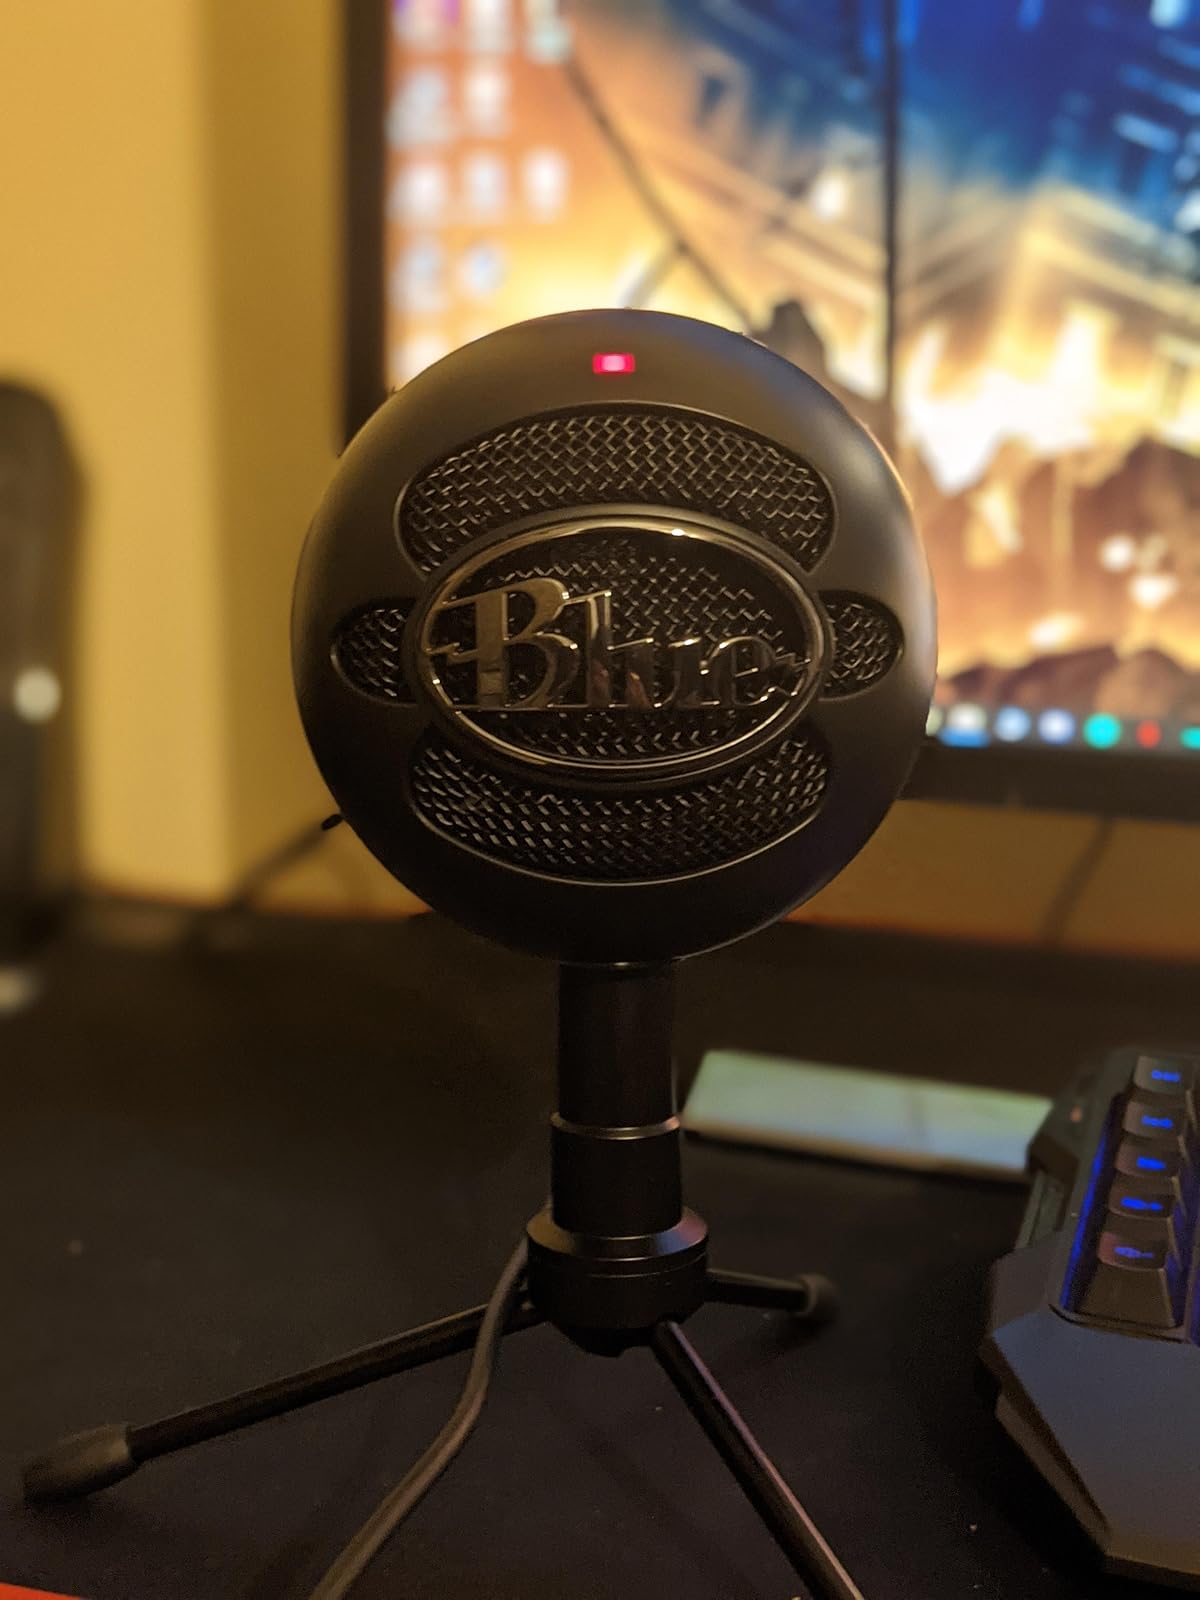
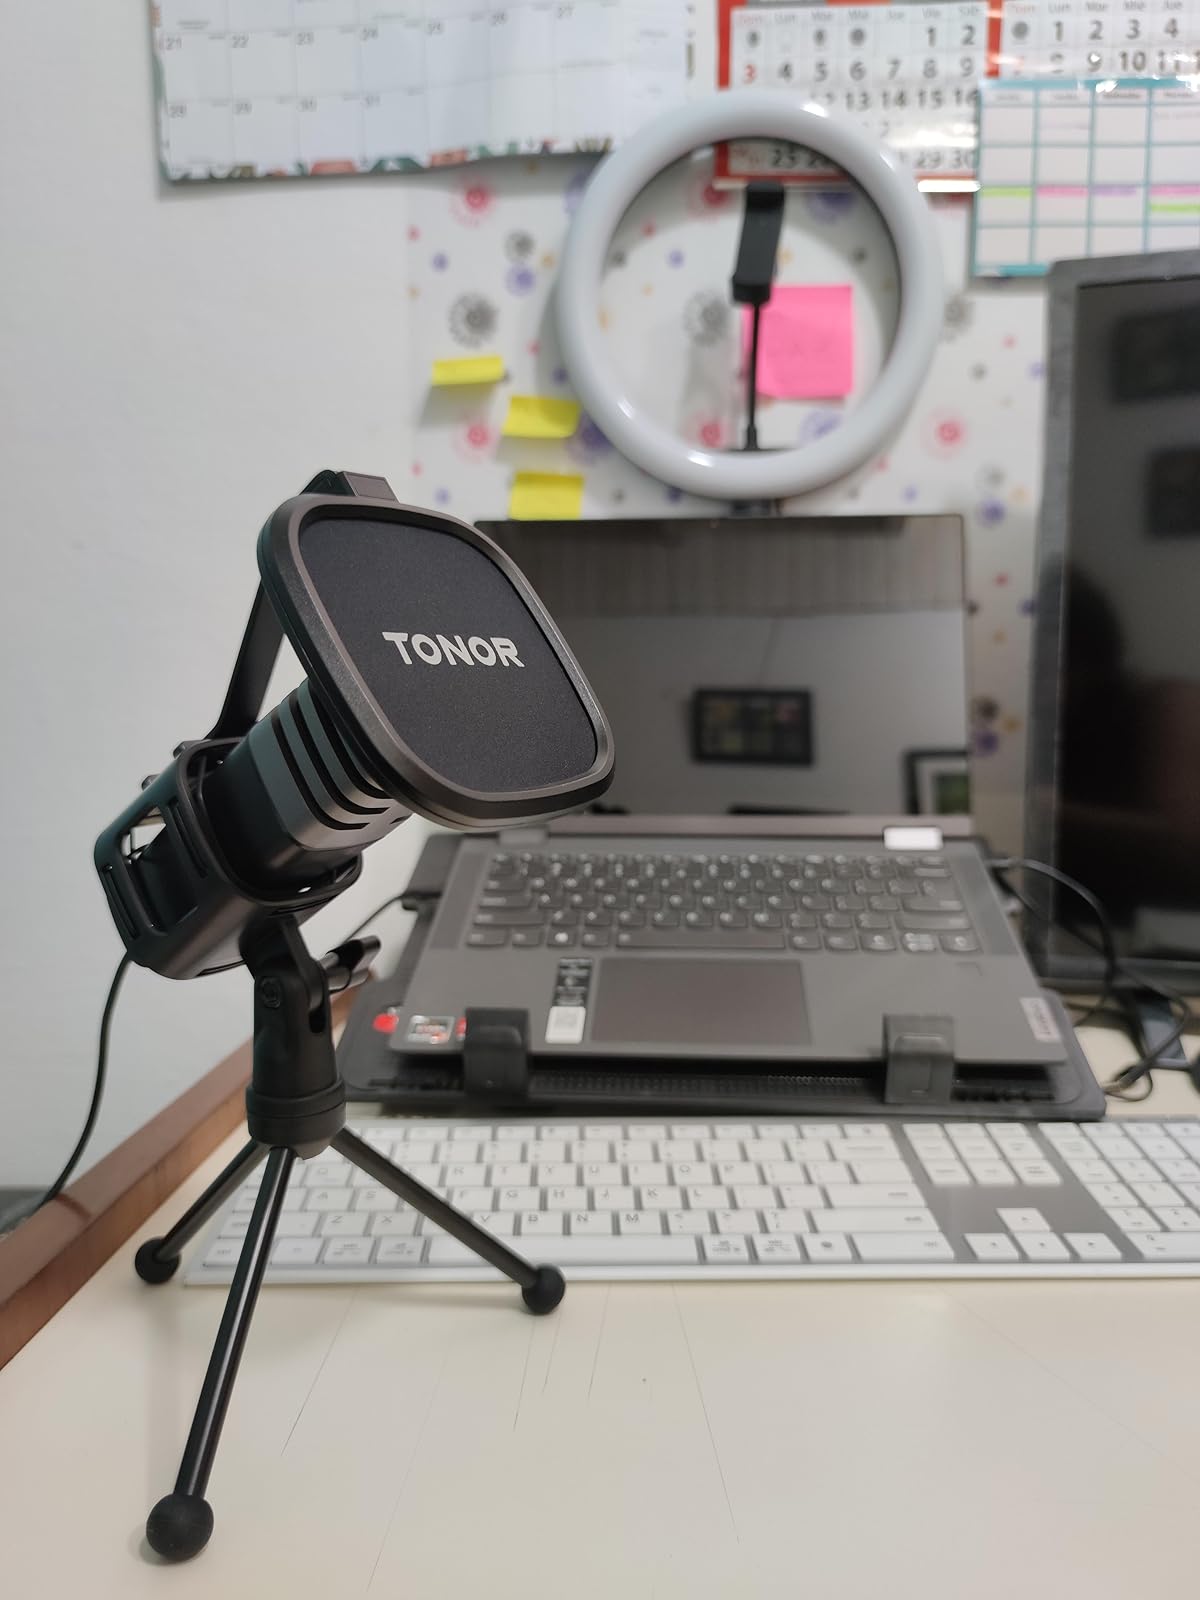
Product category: microphone
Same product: no